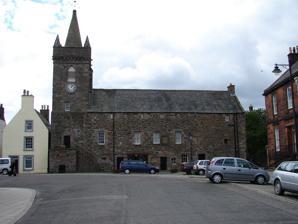
Building: Kirkcudbright Tolbooth
Country: United Kingdom
Year built: 1629
Historic municipal building in Scotland Kirkcudbright Tolbooth Type Tolbooth Location Kirkcudbright , Dumfries and Galloway Coordinates 54°50′08″N 4°03′21″W / 54.83556°N 4.05583°W / 54.83556; -4.05583 Built 1627–1629 Built for Kirkcudbright Town Council Listed Building – Category A Designated 1971 Reference no. LB36542 Location of the tolbooth within Dumfries and Galloway Kirkcudbright Tolbooth is a historic municipal building in Kirkcudbright in Kirkcudbrightshire in the administrative area of Dumfries and Galloway , Scotland. Built between 1627 and 1629 to serve the town as a centre of commercial administration, a meeting place for the council, and a prison, it was used for all these roles until the late eighteenth century when the council moved much of its business to new, larger premises they had constructed across the street; the tolbooth remained in use as a prison until the early nineteenth century, after which it remained in council ownership and was put to a variety of uses. Amongst the people incarcerated in the tolbooth during its use as a prison were people accused of witchcraft , and as late as 1805 it was used to imprison a woman convicted of pretending to be a witch. It was also used to imprison Covenanters during the Killing Time of 1679–1688; in 1684 a crowd stormed the building, killing a guard and freeing the Covenanters held within. American naval hero John Paul Jones was held in the tolbooth in 1770, following his arrest on suspicion of homicide after a sailor under his command died following a flogging Jones had ordered. Kirkcudbright Tolbooth was designated a Category A listed building in 1971. It was renovated in the 1990s, and is currently used as a visitor centre and art gallery . Original function For broader coverage of this topic, see Tolbooth . In Scottish towns from the medieval period to the nineteenth century, tolbooths were the centre of local government and law enforcement. From the twelfth century, royal burghs were allowed to hold markets and conduct international trade, and to levy tolls and customs on these commercial activities; the word tolbooth derives from the role the buildings played as the centre of that commercial administration. Their most important functions were as a place for councils and courts to convene, for ceremonial civic functions, and as prisons for debtors and criminals. They usually had bells, which were used to mark the start of the working day, of curfew , and of public events, and from the seventeenth century it was obligatory for them to house a clock; the steeple of the tolbooth's clock tower was considered a mark of civic pride, and of the authority of the council. From the seventeenth century onwards the word became increasingly synonymous with 'prison', and from the eighteenth century town councils started to erect larger and more commodious buildings, known as town houses or council houses, from which to conduct council business, while maintaining the tolhouse as a place of incarceration. Description The water pump's commemorative plaque The jougs at the north-west corner of the tolbooth Quirfn de Visser's 1724 bell Kirkcudbright Tolbooth is a large building, somewhat church-like in appearance, at the corner of Kirkcudbright's right-angled High Street. It has a long, three-storey block running roughly east-west, measuring 22.1 metres (73 ft) by 6.6 metres (22 ft), with a square tower at the east end. The main block and the lower portion of the tower, which would originally have been harled , are made of rubble with red sandstone dressings. The upper stages of the tower, which bear a nineteenth-century clockface, are of ashlar , and are surmounted by a corbeled parapet which is drained by stone spouts. There are obelisks on each of the corners of the parapet, and in the centre is a conical stone spire topped by a boat-shaped weathervane . Beneath the tower on the north face of the building is an ashlar forestair (an outside stair at the front of the building), added in the 18th century and blocking a door to the prison at the base of the tower. The town's mercat cross now stands on the landing of the forestair; it has a carved base, a 1.95-metre (6.4 ft) chamfered stone shaft, and a triangular finial carved with the date 1610 and the initials EME. At the base of the forestair is a well, with lead spouts and a bolection moulded frame with an inscription which reads: THIS FOUNT – NOT RICHES – LIFE SUPPLIES, ART GIVES WHAT NATURE HERE DENIES; POSTERITY MUST SURELY BLESS SAINT CUTHBERT'S SONS WHO PURCHAS'D THIS. WATER INTRODUCED 23D MARCH 1763. Attached to the wall of the tolbooth are two surviving sets of iron jougs , one at the north-west corner of the building about 1.5 metres (4.9 ft) above the level of the street, and one at the top of the forestair. Secured around the neck, these were used to restrain and publicly shame people convicted of misdemeanours . Hanging within the steeple are two bells. The principal bell, cast in the Netherlands in 1646, measures 52 centimetres (20 in) in height and 61 centimetres (24 in) in diameter, and carries the inscription "SOLI DEO GLORIA MICHAEL BVRGERHVYS ME FECIT ANNO 1646" (Glory to God alone. Michael Burgerhuys made me in the year 1646). The smaller bell in the steeple was made in London in 1841 by Thomas Mears . A third bell, known as 'the toun's litle bell', is displayed within the tolbooth. It measures 34 centimetres (13 in) in height and 44 centimetres (17 in) in diameter, and was cast in Rotterdam. It is inscribed with "QUIRIN DE VISSER ME FECIT 1724" (Quirin[ius] de Visser made me, 1724). There is also a clock, which was installed in 1897; the tower's original clock, of a single-hand design and probably made in the Netherlands prior to 1580, is on display in the nearby Stewartry Museum . The interior features of the building are mostly modern; even before its refurbishment in the 1990s, most of the internal partitions were modern, probably due to rearrangements due to frequent changes in the building's use in the 19th and 20th centuries. It is now used as an art gallery and visitor centre: most of the upper part of the building is gallery space, with a small reception area and a gift shop and café on the ground floor. History The tower, forestair and the mercat cross At least two buildings served as the tolbooth for the royal burgh of Kirkcudbright prior to the construction of the surviving building. The whereabouts of the original medieval tolbooth are uncertain; the site and its building materials were sold by the burgh council a few years after they acquired a former church to replace it in 1570. The church, which stood a short distance to the east of the current building, was converted for use as a tolbooth and maintained, but by 1625 the councilors were complaining about the condition of the building, and declared their intention to construct a new building that would serve the needs of the town. Funds were raised from local landowners, by giving over a portion of the fines collected by local magistrates to the council, and by selling rights to the booths that would be available in the new building; Sir John Gordon of Lochinvar also provided a loan of £2000. Construction began in 1627, and the building was completed in 1629. The converted church initially continued to house the town's clock and bell, but in 1642 the council declared "the necessity of ane steple and bellhouse to keep their knok (clock) and bell quhilk (which) is a special ornament belonging to every burgh, and which they are bound by the ancient laws of this kingdom to maintain and uphold". A tax was raised to pay for construction, and work started on the new tower, which by 1644 was ready to receive the bell and clock from the church; the church's bell would shortly afterwards be replaced by the 1646 bell currently hanging in the steeple. In the years that followed, numerous repairs, alterations and extensions were made to the building. Extensive repairs were needed in the 1720s after a fire broke out in the steeple, and the forestair was added in 1742. Further repairs to the roof were needed in the 1740s and 1750s. In 1763, the forestair was modified to accommodate a fresh water pump. By the later eighteenth century the council decided that a larger building was needed, since the tolbooth had no storage space for records, and the council chambers were too small for county meetings and elections; it was decided to build a new town house, on the other side of the high street. This was completed in 1788, and the council offices and courthouse were moved over to the new building, but the tolbooth remained in use as a prison. It also continued to be used for some time to host public events; when a memorial stone was being laid to mark the construction of new public buildings in the town in 1878, a local dignitary commented: Of old, balls and concerts took place in the highest room of the Old Tolbooth, now occupied by the Rifle Company; and I have conversed with persons who told me that they had frequently tripped 'the light fantastic toe' there, over the heads of the miserable debtors and criminals in the prison below. How the ladies dressed out in all their feathers and war paint, with hoops or trains made the ascent of the horrid stairs, I know not... In the early nineteenth century, the tolbooth had four cells: two for debtors, and two for criminals. Between 1815 and 1816, a new block with seventeen cells was built adjoining the new courthouse at 85 High Street, making the tolbooth redundant as a prison. The new courthouse was itself rebuilt in 1868, and was succeeded by the County Buildings , which became the meeting place for the newly formed Kirkcudbrightshire County Council in 1890. The town council retained ownership of the tolbooth, and the town's mercat cross was moved to the top of the forestair. Over the course of the nineteenth and twentieth centuries the building was put to a number of different purposes, including a coastguard station, offices for a volunteer rifle company and, for a time, a glove factory. In 1971 the tolbooth, along with the fountain in its forestair and the mercat cross, were designated a Category A listed building . In 1993 it was renovated by the council, and re-opened by Queen Elizabeth II as an art centre. Notable prisoners Witchcraft Kirkcudbright Tolbooth was used at several times in its history to imprison people convicted of practising witchcraft or, in later years, of pretending to do so. In the summer of 1671, five women were accused of casting charms on animals and of attempting to cure children and adults using witchcraft. Bessie Paine, Janet Hewat, Grissall McNae (or Rae), Margaret McGuffok and Margaret Fleming were arrested in Dumfries , bound, and transported to Kirkcudbright to be imprisoned in the "dark dungeon" of the tolbooth. They were held in "a most miserable conditione being alwayes at the point of starving having nothing of ther own nor nothing allowed them for ther sustenance", and in the winter of that year Paine died "through cold, hunger [and] other inconveniences of the prison". The other women were found to have been "maliciously misrepresented as guiltie of the most horrid crymes", and were released in the summer of 1672. Elspeth McEwen , from Balmaclellan , also known as the 'old wife of Bogha', was imprisoned in the tolbooth from 1696 to 1698, accused of bewitching animals. The harsh conditions during her incarceration eventually led her to wish to die, and she confessed to the crimes; she was executed and burned on 24 August 1698. John Graham of Claverhouse who pursued the Covenanters responsible for attacking the tolbooth By 1735, lawmakers had come around to the idea that the practice of witchcraft, as traditionally understood, was not a real-world possibility. As such, the 1735 Witchcraft Act was introduced in both England and Scotland, making it impossible to apply penalties to someone for actually practising witchcraft, but allowing for people to be convicted for the pretence of witchcraft; penalties could be applied to people who gained financially by claiming to have supernatural powers. Those who still believed that witchcraft was a real threat had no option but to prosecute those whom they suspected of practising it under this new law. In 1805 Jean Maxwell, who was believed by her community to be a witch, was sentenced to a year's incarceration at the Kirkcudbright Tolbooth for "pretending to exercise witchcraft, sorcery, inchantment, conjuration, &c." Covenanters The tolbooth was used to imprison a number of Covenanters in the period after the 1660 Restoration of Charles II , when adherence to the Covenant was abandoned by the Church of Scotland and outlawed. John Neilson of Corsock was held at the tolbooth, having been arrested for allowing ministers loyal to the Covenant to preach in his house. He was fined 2,000 pounds Scots and released, but was later captured at the Battle of Rullion Green and hanged at Edinburgh . In late 1684, during the Killing Time of 1679–1688, a band of over 100 Covenanters mounted a raid on the tolbooth, and successfully freed some of their brethren; the attack resulted in the death of one of the tolbooth's guards, and John Graham of Claverhouse pursued the attackers. In an engagement at Auchencloy several days afterwards, Graham captured a number of people including William Hunter and Robert Smith, who were taken to the tolbooth and held there until their trial and execution. John Paul Jones John Paul Jones , who would go on to become a hero of the American Revolutionary War , was charged in 1770 over the death of a ship's carpenter, Mungo Maxwell. Jones had ordered Maxwell flogged while they were both serving on the brig John . He later died of yellow fever while serving on another ship, the Barcelona Packet , and Maxwell's father complained that the wounds from the flogging had contributed to his death. Jones was arrested and incarcerated at Kirkcudbright Tolbooth. He was freed on bail , and ultimately acquitted when testimony from the master of the Barcelona Packet indicated that Maxwell had been in good health when he joined its crew. In art and literature Kirkcudbright Tolbooth has been the subject of paintings by a number of notable artists. Examples include William Hanna Clarke 's painting 'The Tolbooth, Kirkcudbright', which is in the collection of the Kelvingrove Art Gallery and Museum , and William Stewart MacGeorge 's painting of the same name, which is held by the Gracefield Arts Centre in Dumfries. The building is believed to have been Walter Scott 's model for the dungeon of Freeport, featured in his novel Guy Mannering . References